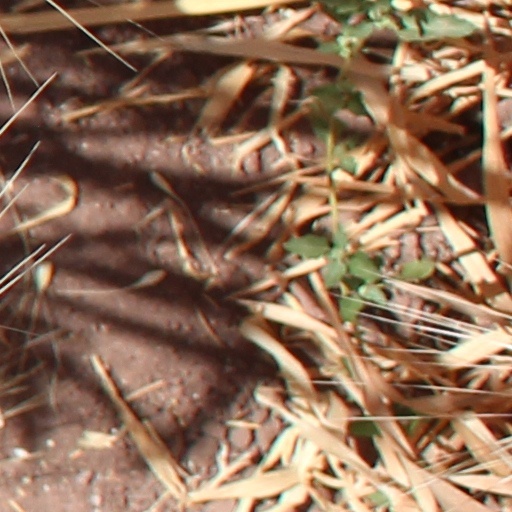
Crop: wheat